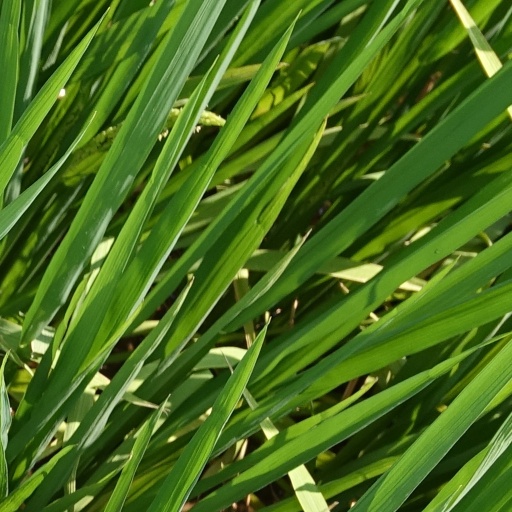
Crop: rice